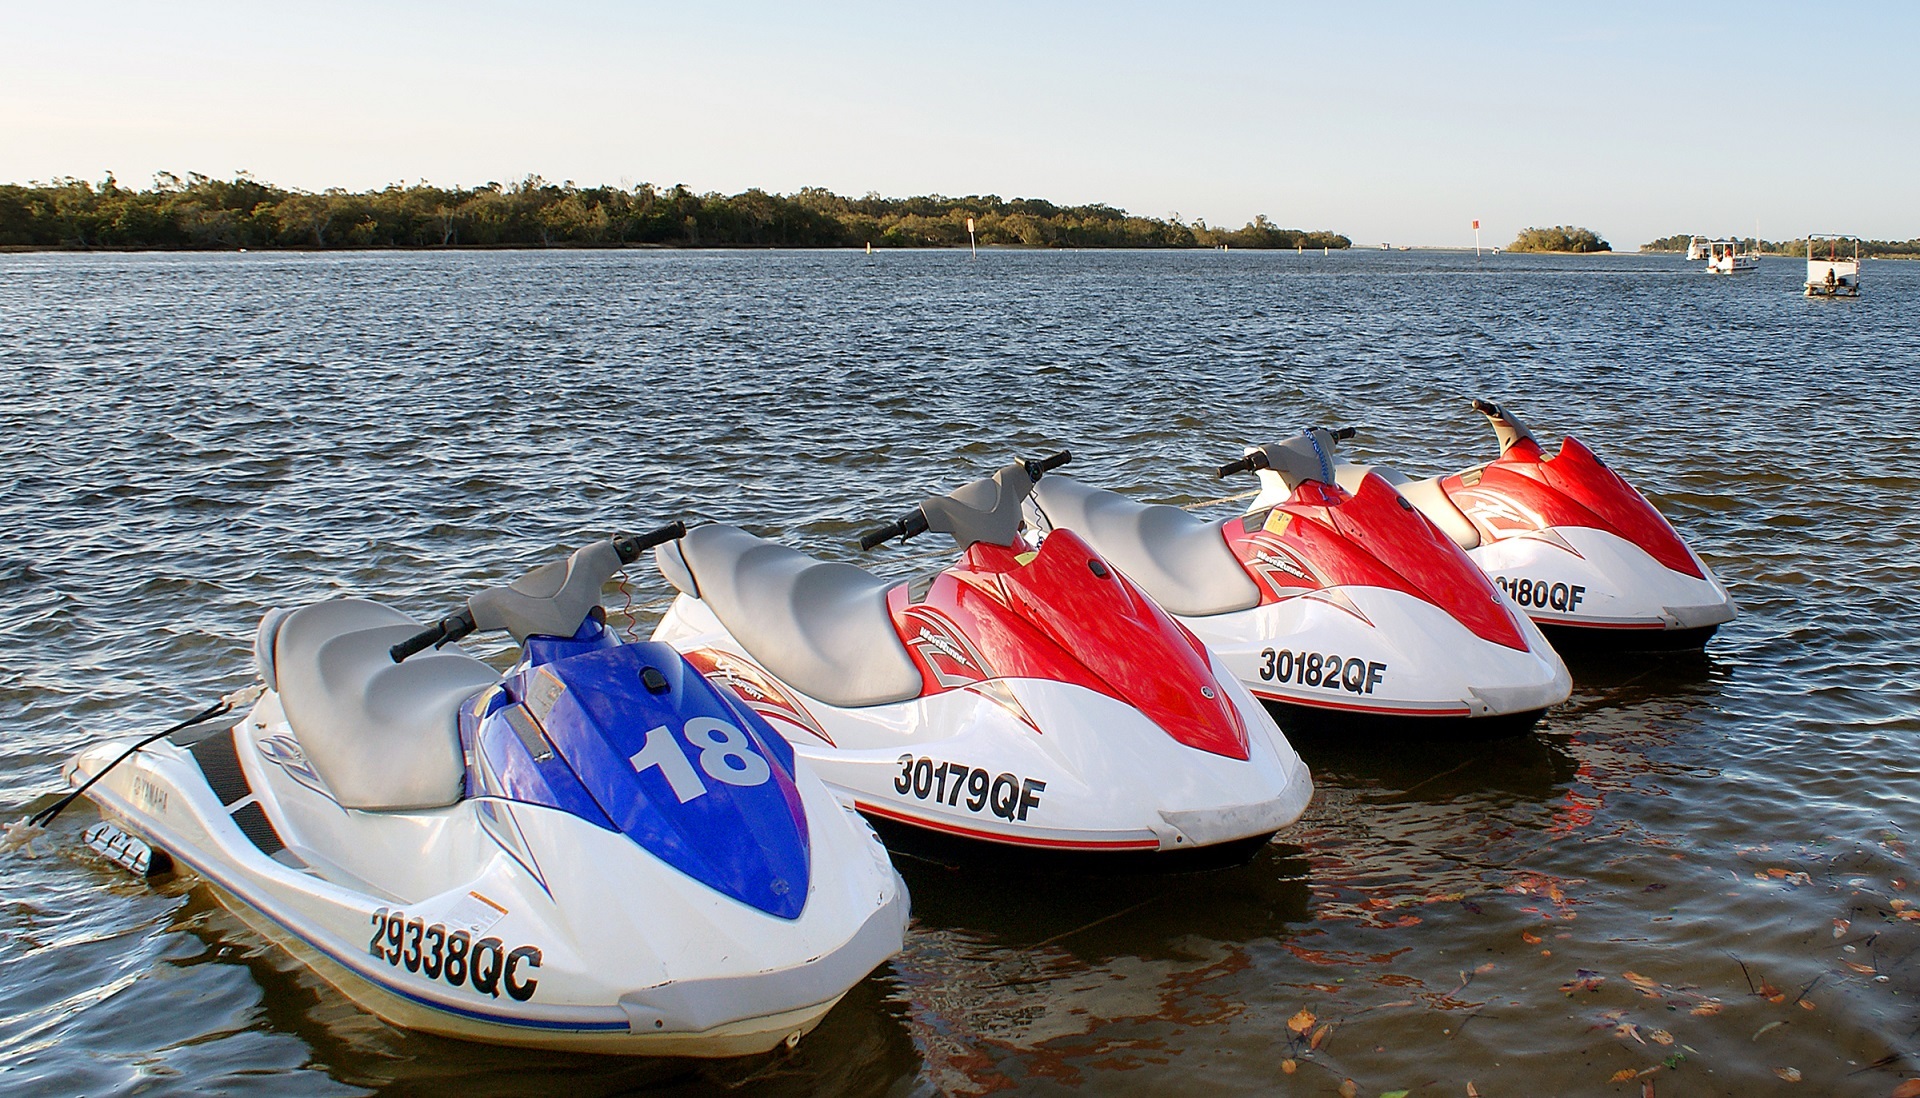
sea, boat, wave, lake, recreation, jet, transport, vehicle, ride, runner, craft, lifestyle, jetski, race, scooter, sports, boating, parked, ski, watercraft, motorsport, personal, water sport, dinghy, jet ski, outdoor recreation, powerboating, personal water craft